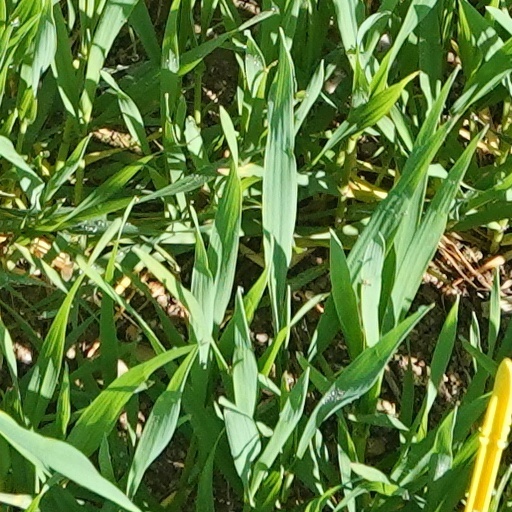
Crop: wheat